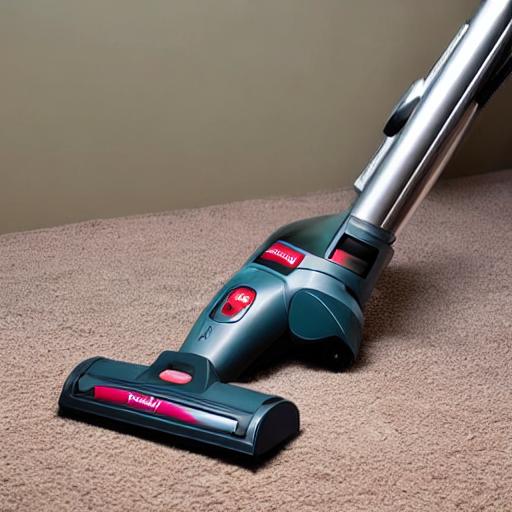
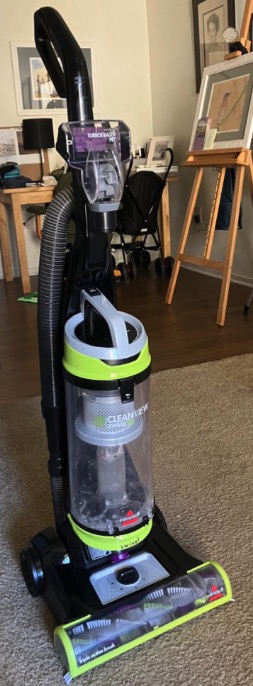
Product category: items_vacuum
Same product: no